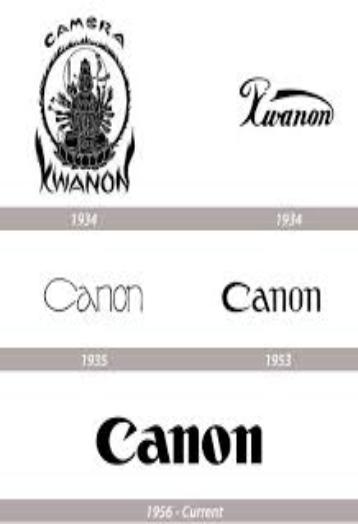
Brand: Canon
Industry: Electronic